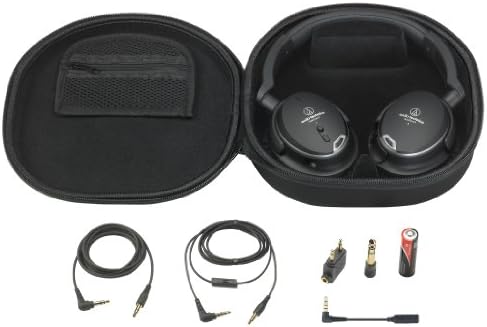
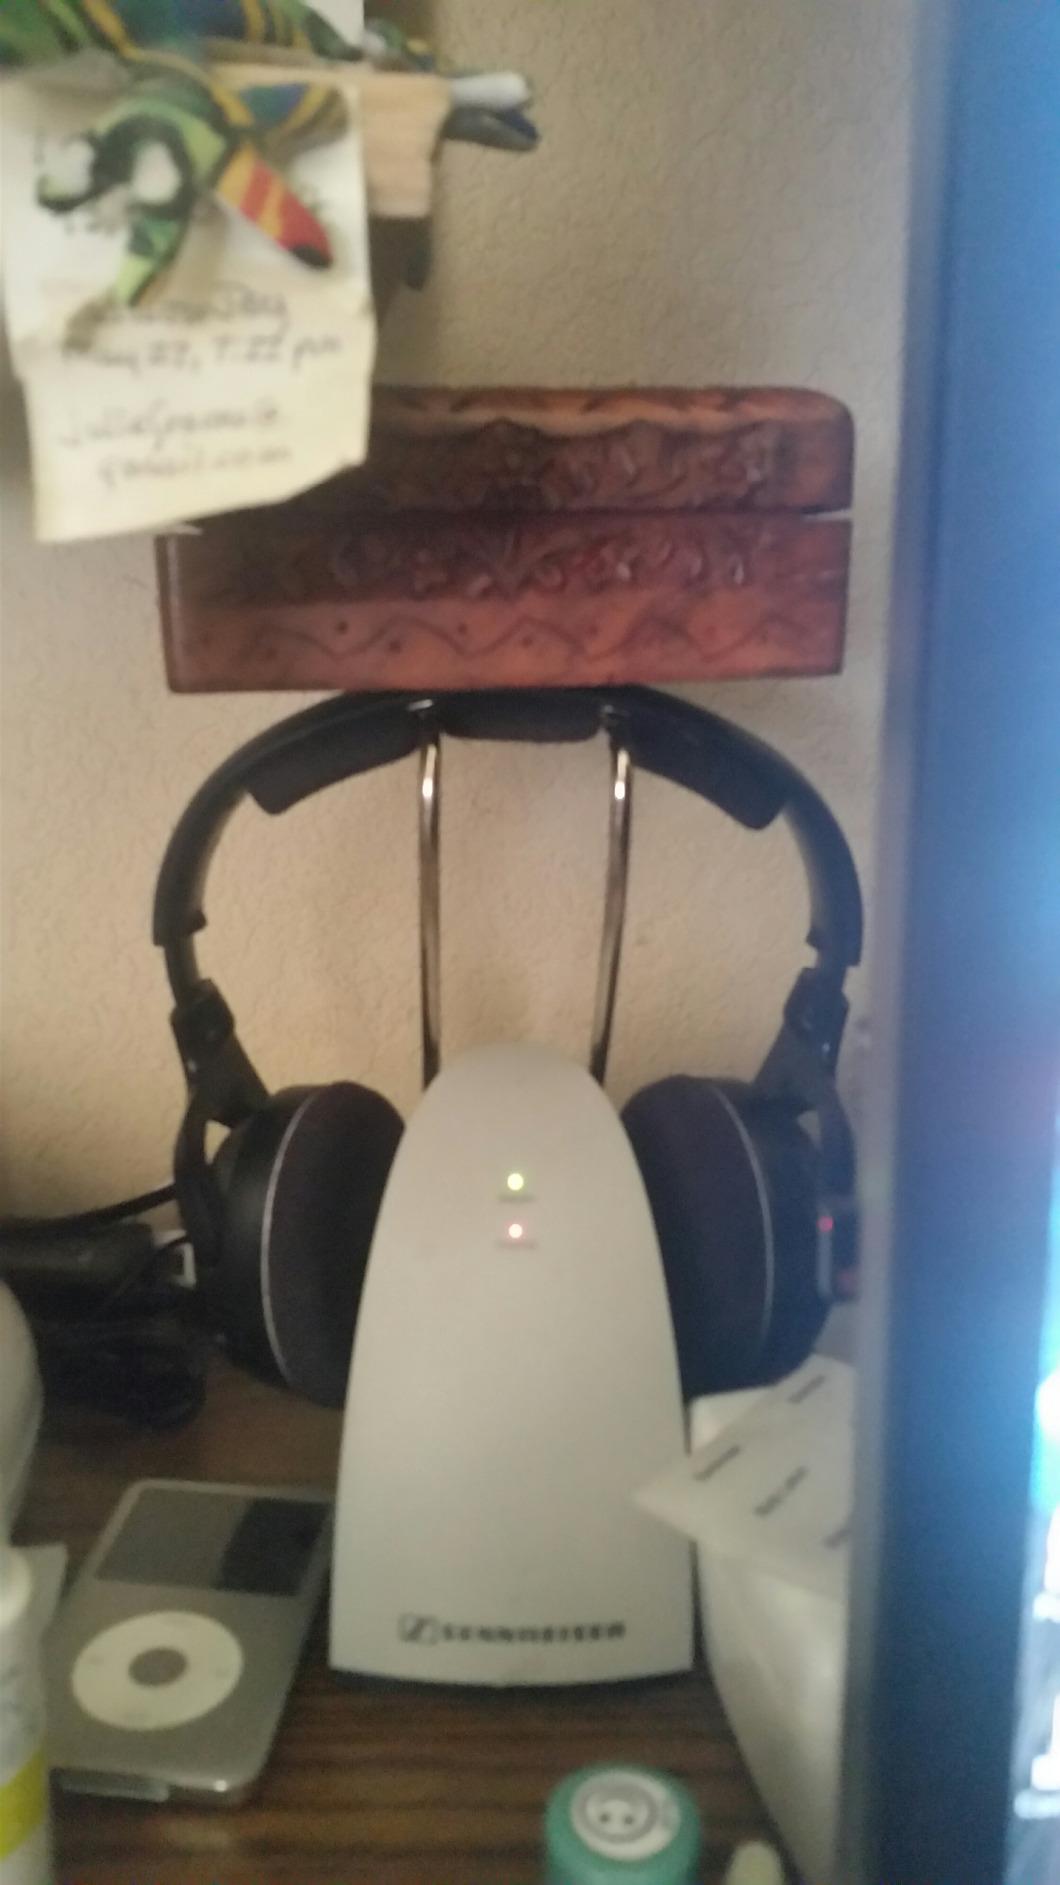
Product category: headphones
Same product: no